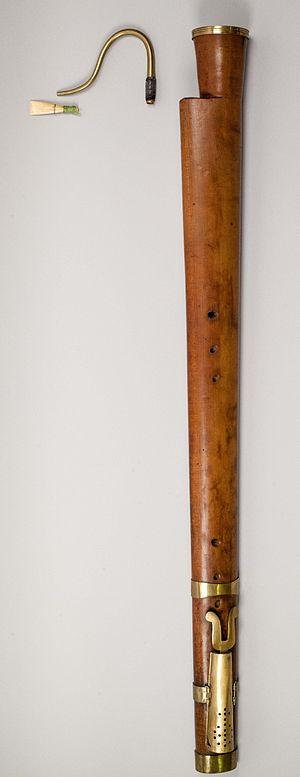
Douçaine, 17ème siècle, Musée de la Musique de Barcelone References MDMB 699
La douçaine est un instrument à vent de la Renaissance, avec une anche double et une perce conique pliée. C'est l'ancêtre du basson moderne.